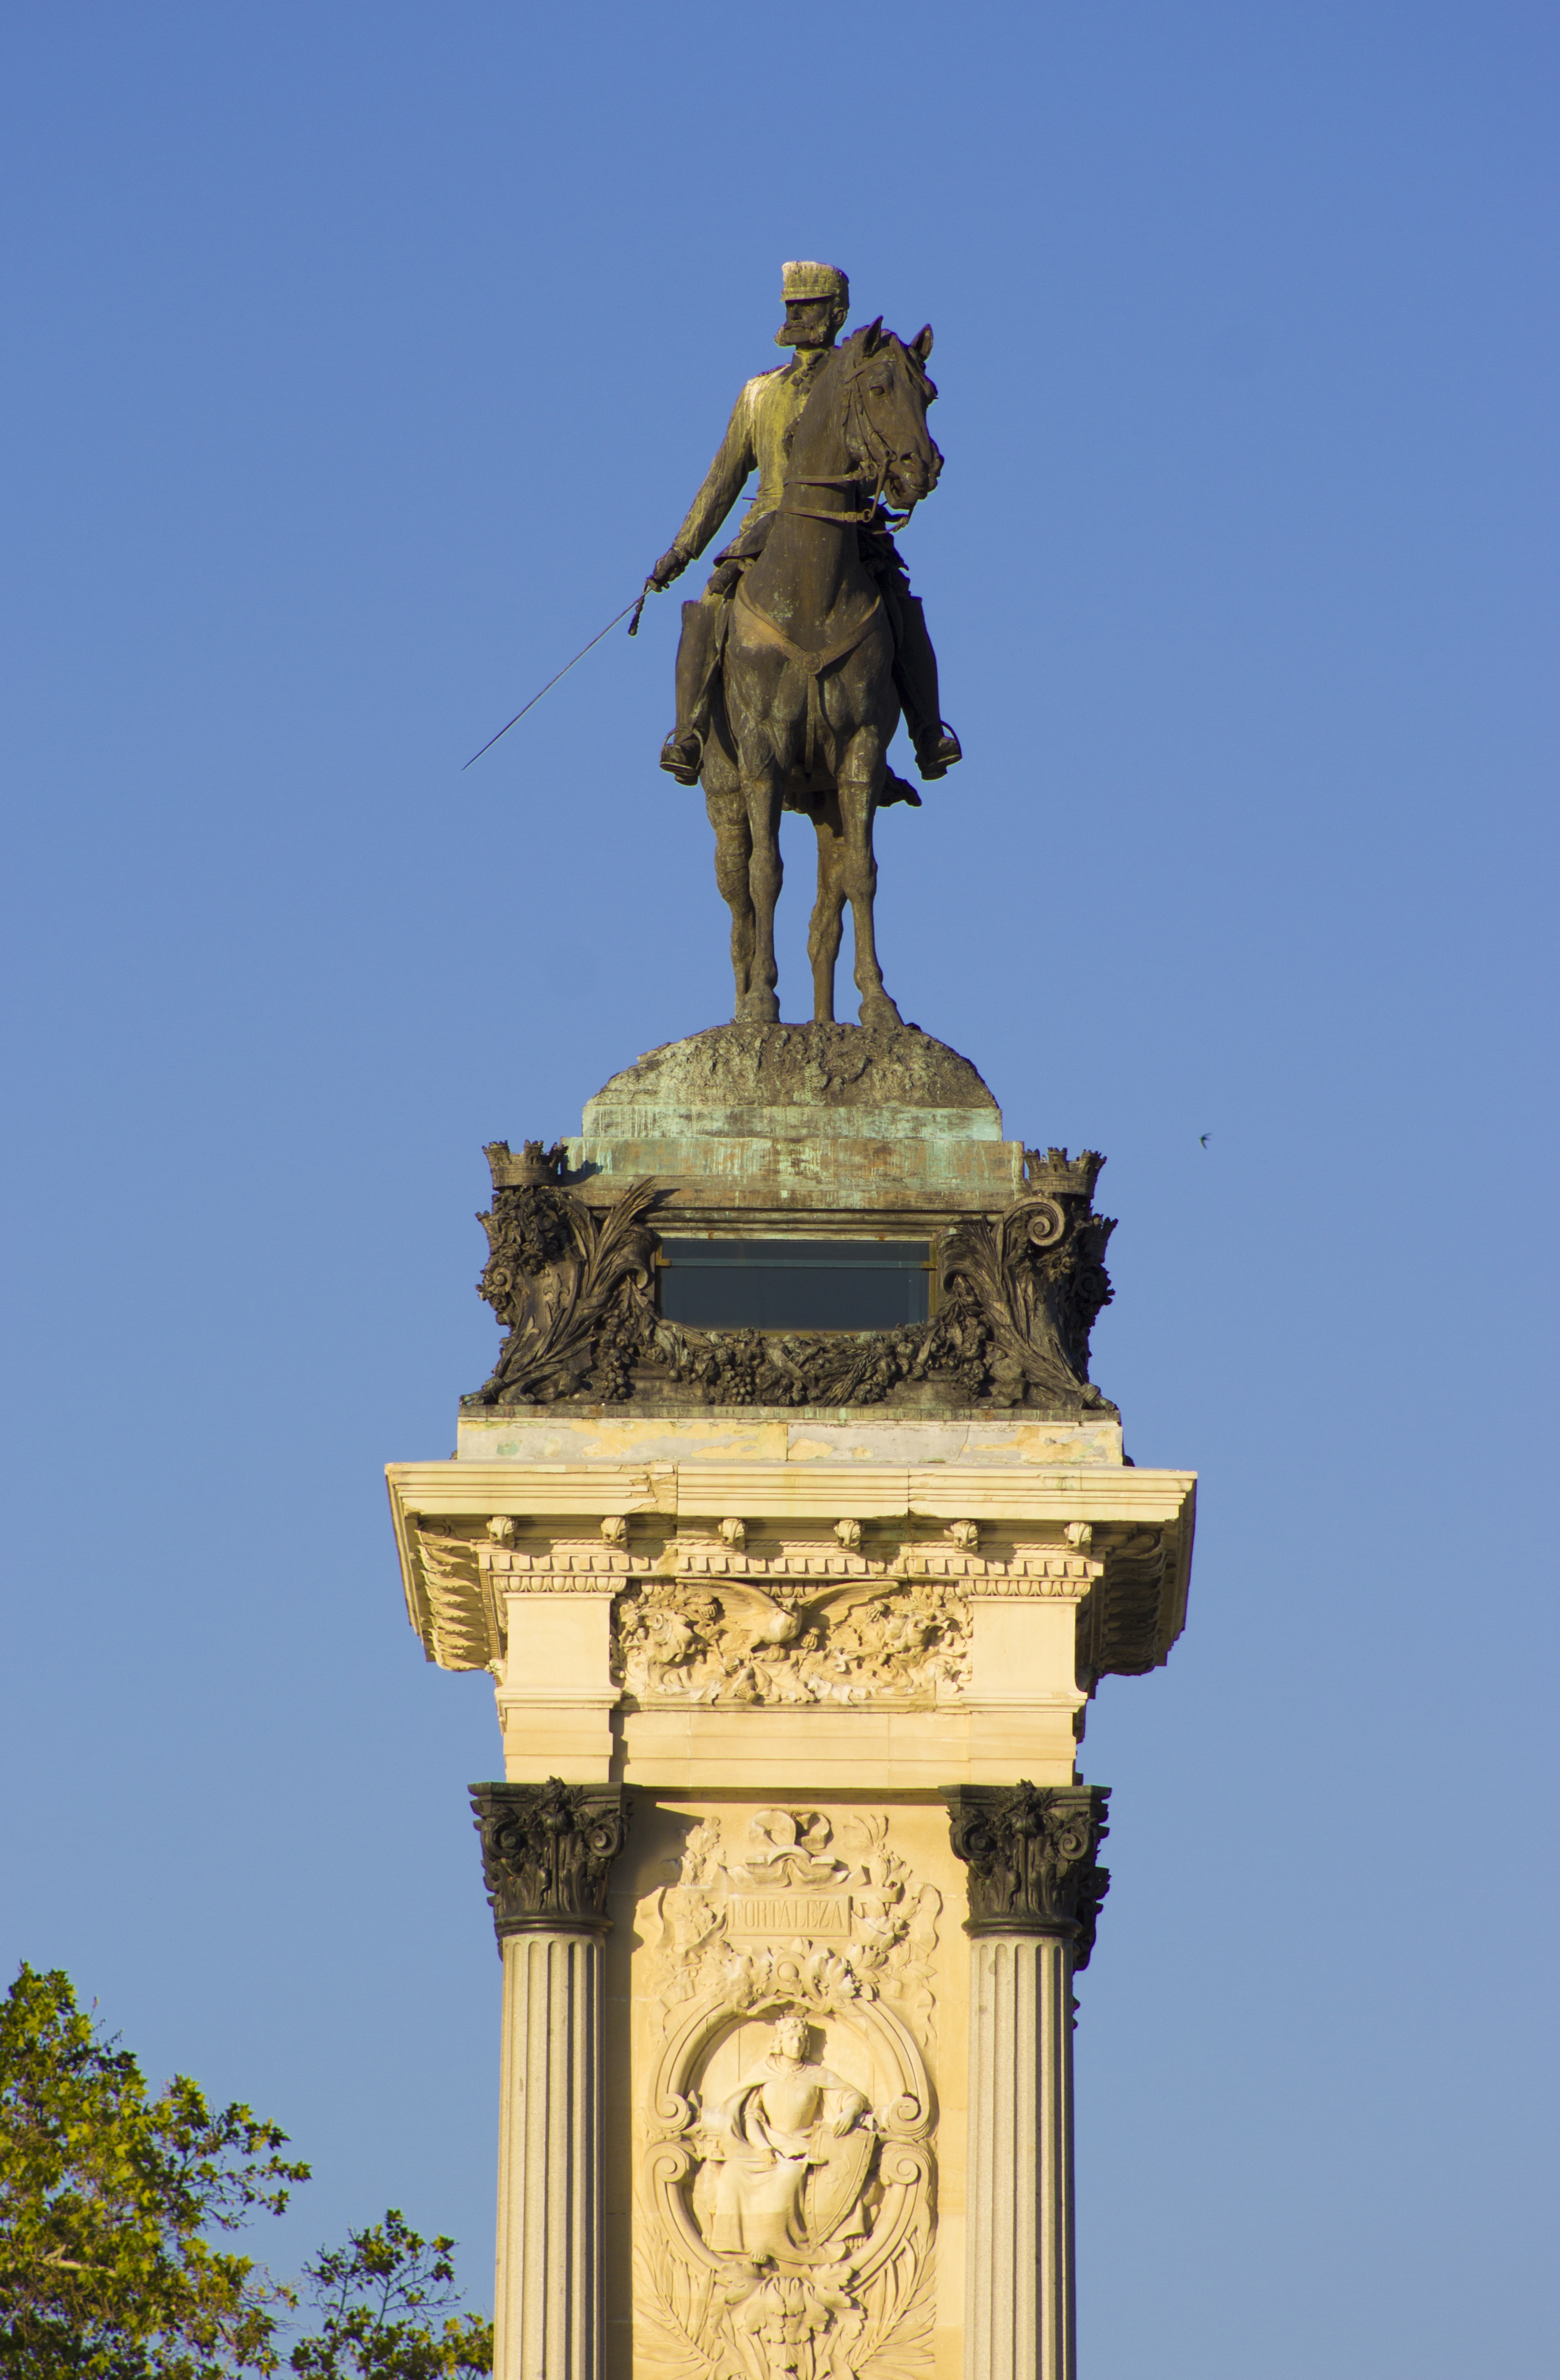
architecture, structure, sky, sun, sunset, lake, view, city, urban, stone, monument, pond, europe, statue, construction, symbol, plaza, park, blue sky, sculpture, art, spain, king, columns, picturesque, madrid, culture, afternoon, kings, cities, retirement, monarchy, symbolic, removal, victor, equestrian statue, parque del retiro, alfonso 12, alfonso xii, retiro park, sill plate, ancient history